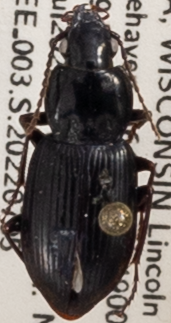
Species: Pterostichus mutus
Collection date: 2022-07-05
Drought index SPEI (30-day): -1.45
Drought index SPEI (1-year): -0.024
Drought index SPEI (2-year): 0.142